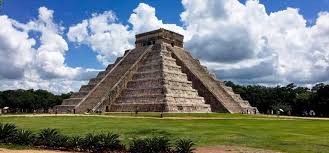
Landmark: Chichen Itza